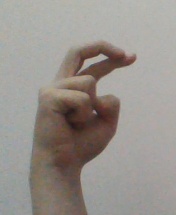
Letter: zay